Hanoverian horse

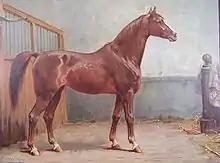
This print from 1898 depicts a sturdy, versatile Hanoverian.

In 1735, George II, the King of England and Elector of Hanover, founded the State Stud at Celle. He purchased stallions suitable for all-purpose work in agriculture and in harness, as well as for breeding cavalry mounts. The local mares were refined with Holsteiner, Thoroughbred and Cleveland Bay, Neapolitan, Andalusian, Prussian, and Mecklenburg stock. By the end of the 18th century, the Hanoverian had become a high-class coach horse.